Tartus

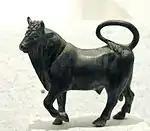

Tartus was founded as a Phoenician colony of Aradus. The colony was known as Antaradus. Not much remains of the Phoenician Antaradus, the mainland settlement of the more important and larger settlements of Aradus, off the shore of Tartus, and the nearby site of Amrit.